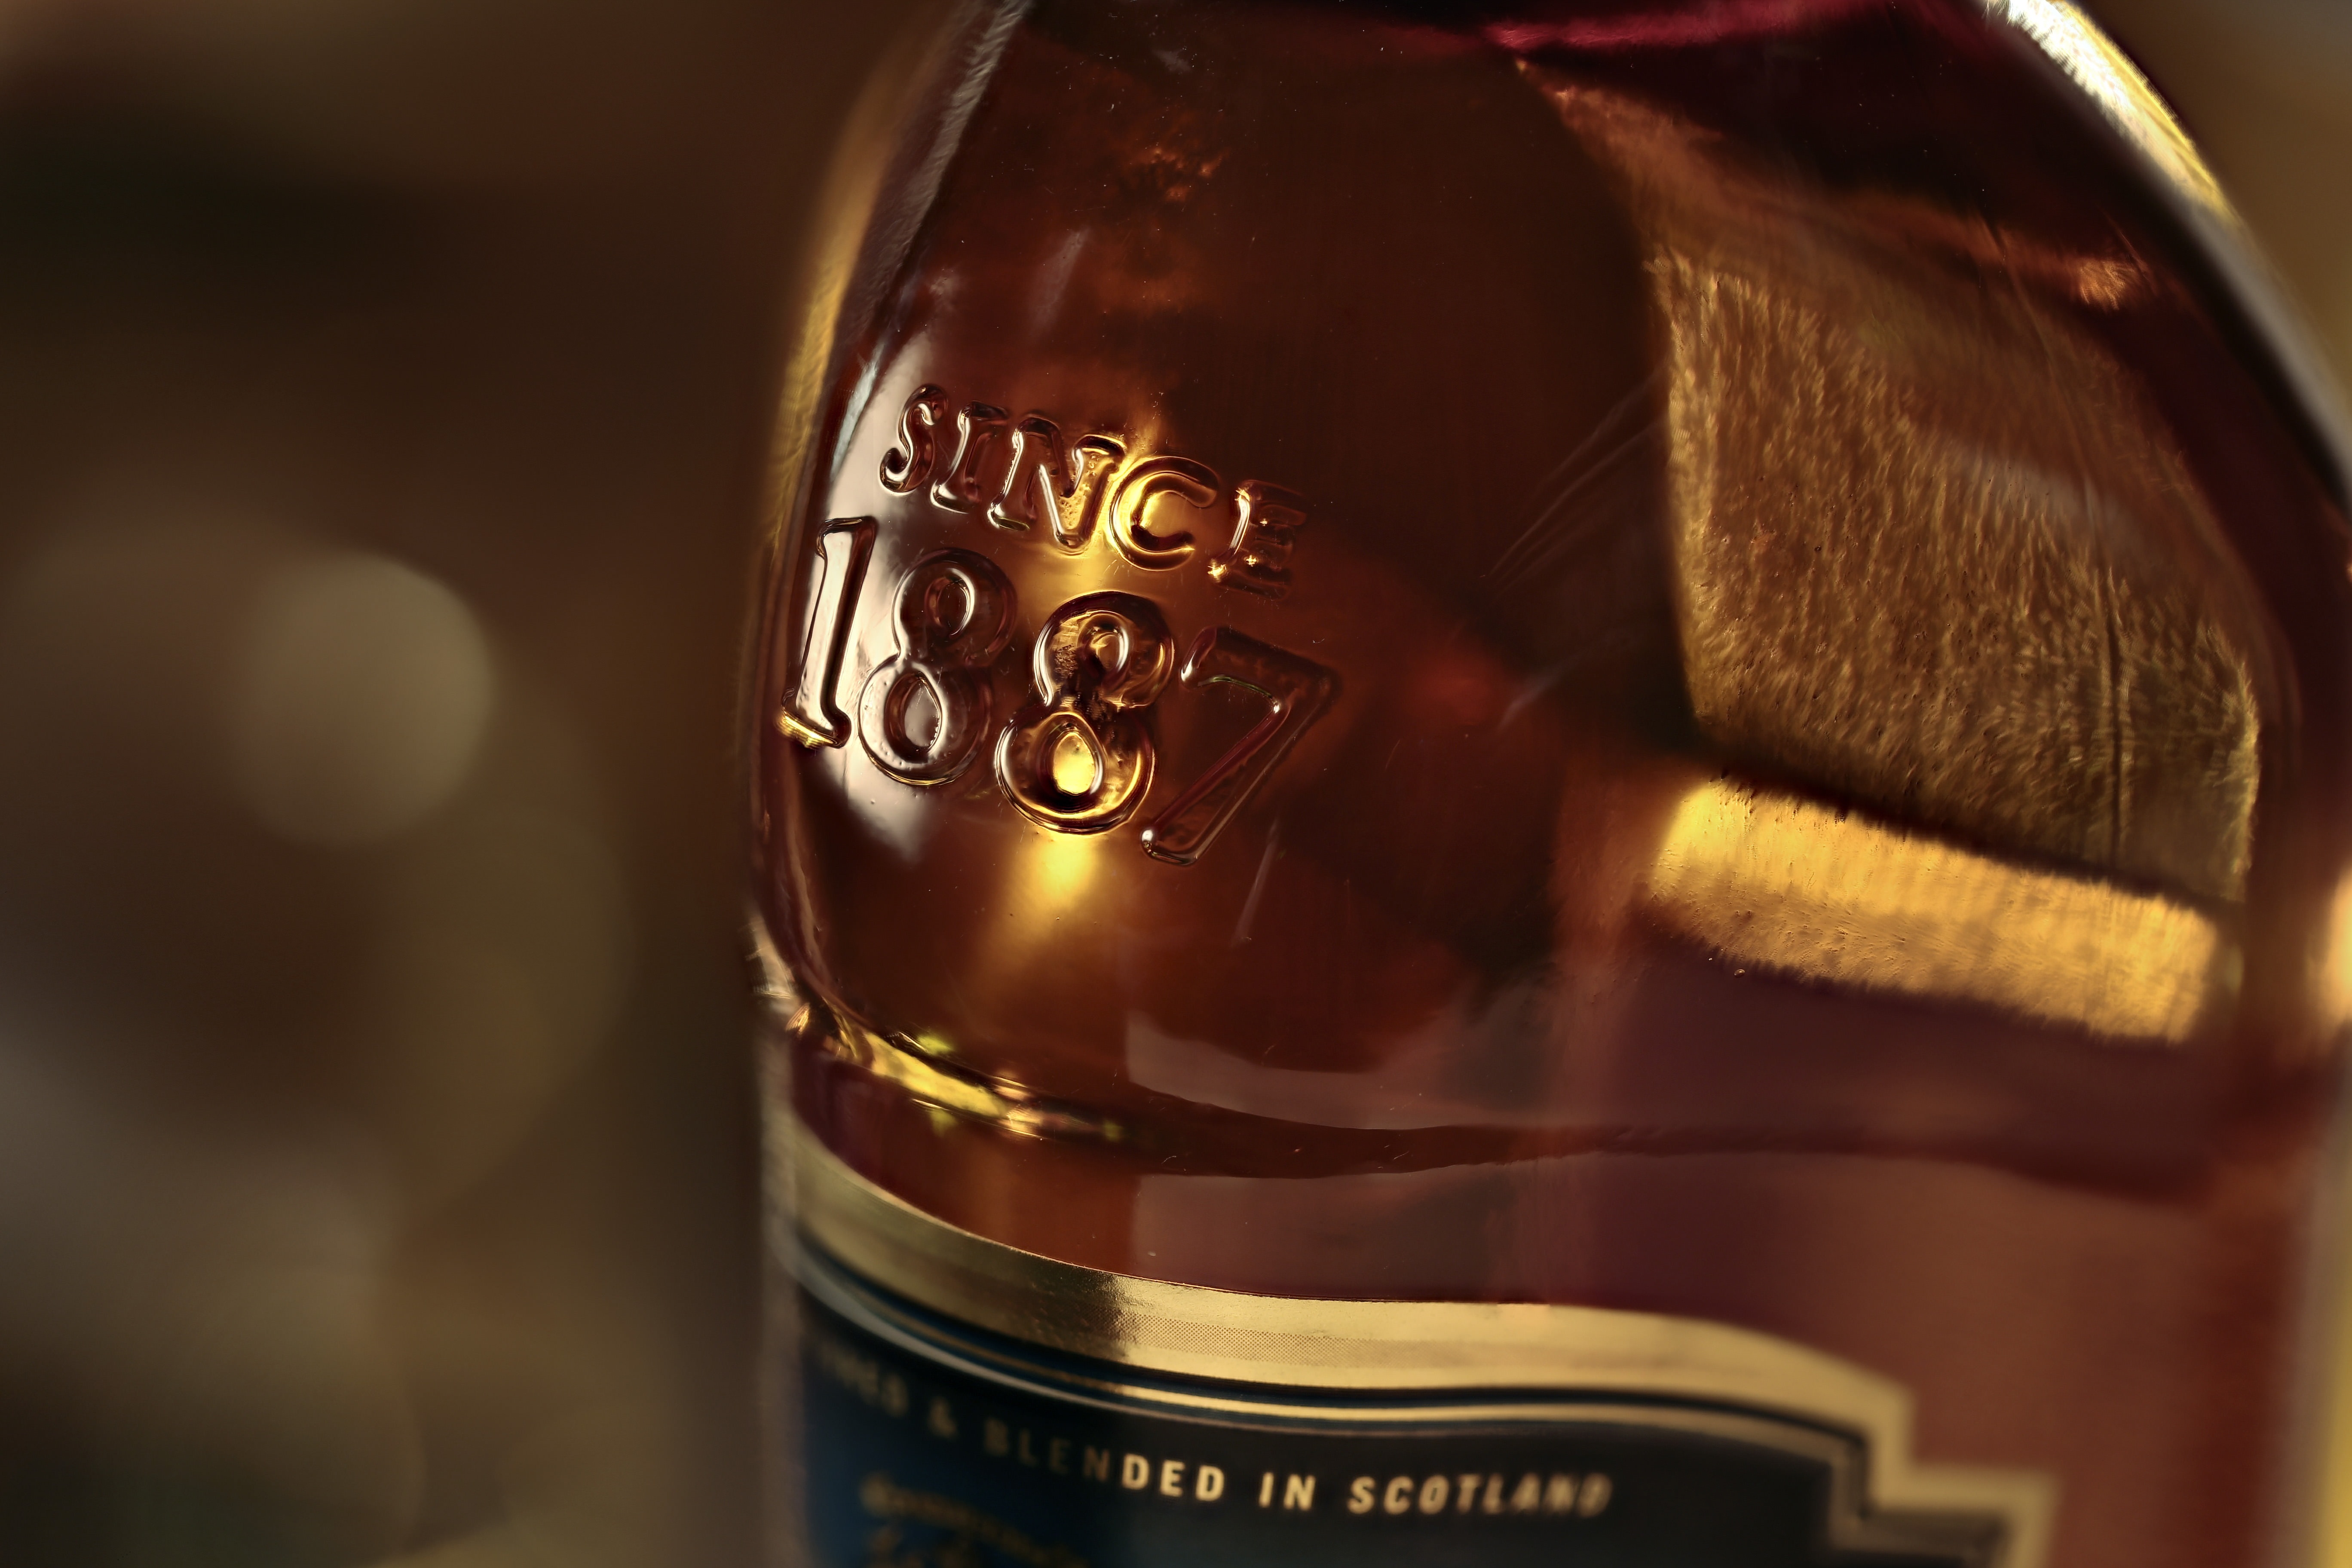
blur, wine, vintage, dark, drink, bottle, beer, alcohol, liquor, glass bottle, indoors, luxury, gold, whisky, liqueur, alcoholic beverage, distilled beverage